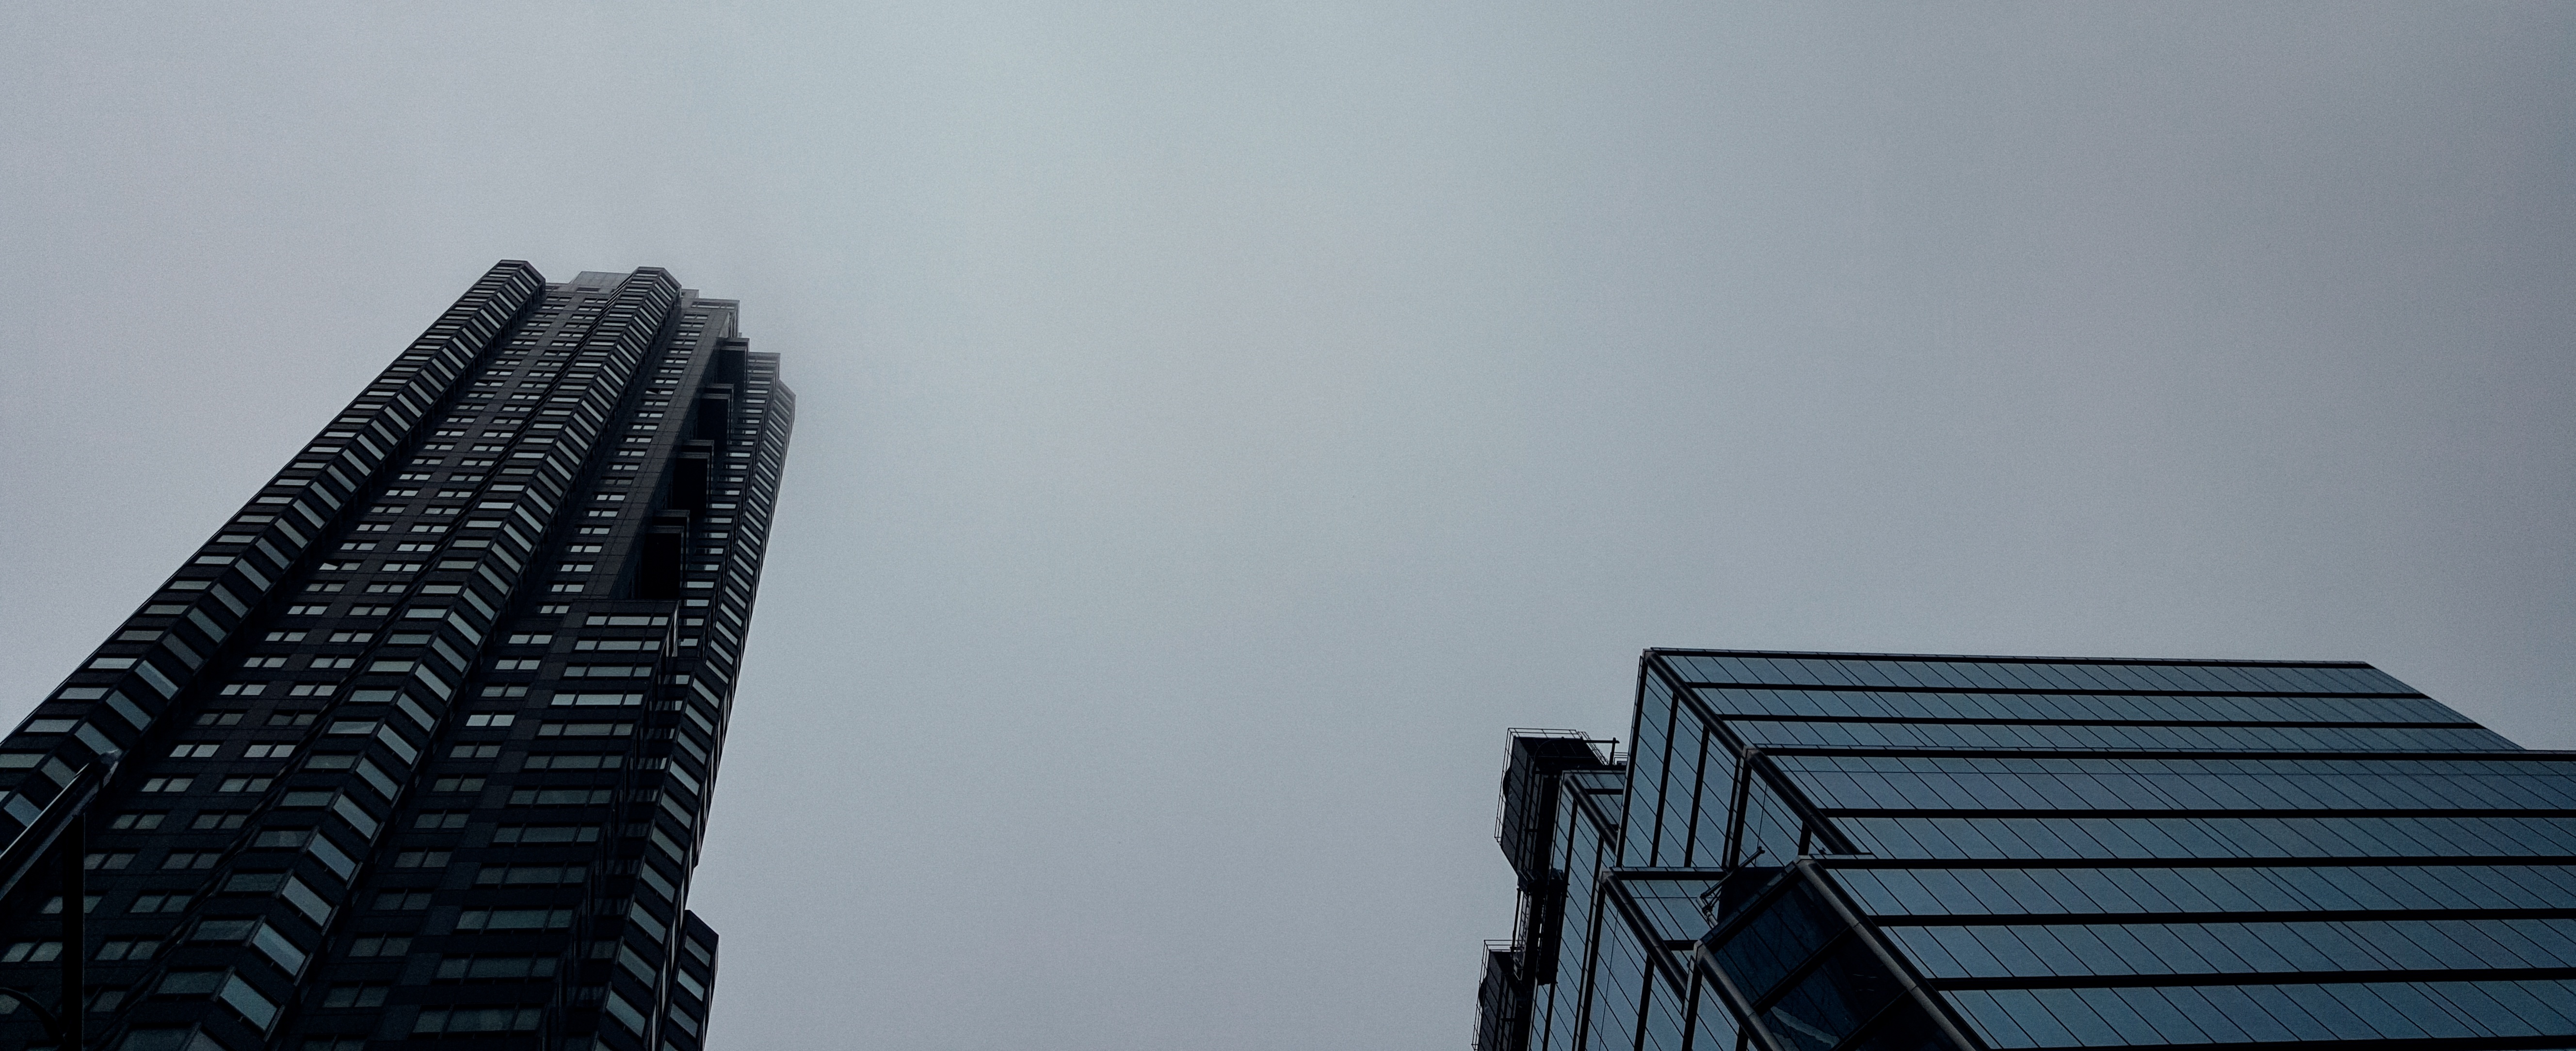
architecture, skyscraper, line, facade, blue, black, tower block, shape